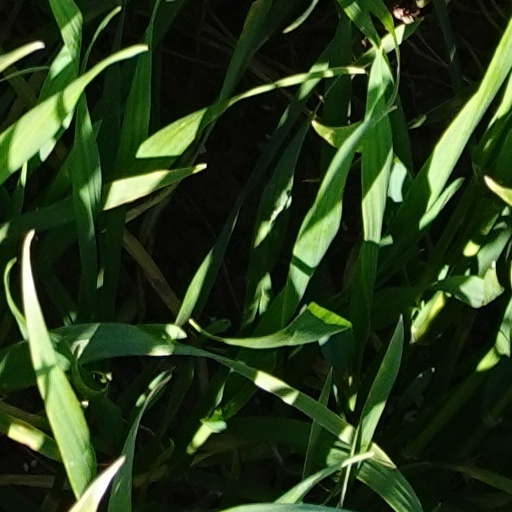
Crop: wheat